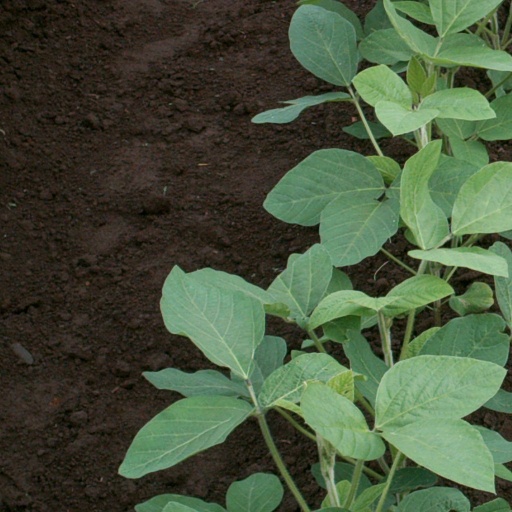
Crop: soybean